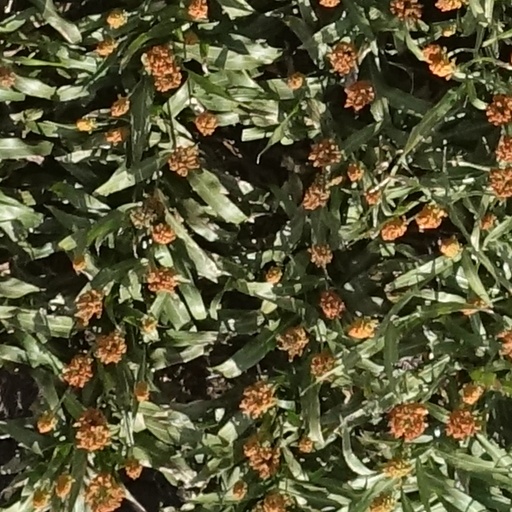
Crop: sorghum